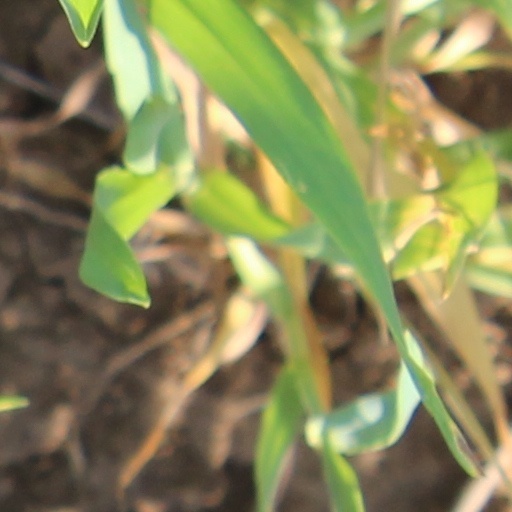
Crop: wheat